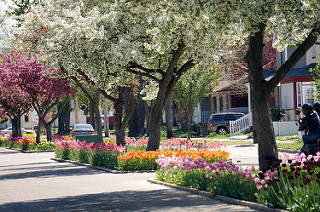
Flower: tulip